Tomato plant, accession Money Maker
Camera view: vertical (180 deg); turntable rotation: 180 degrees
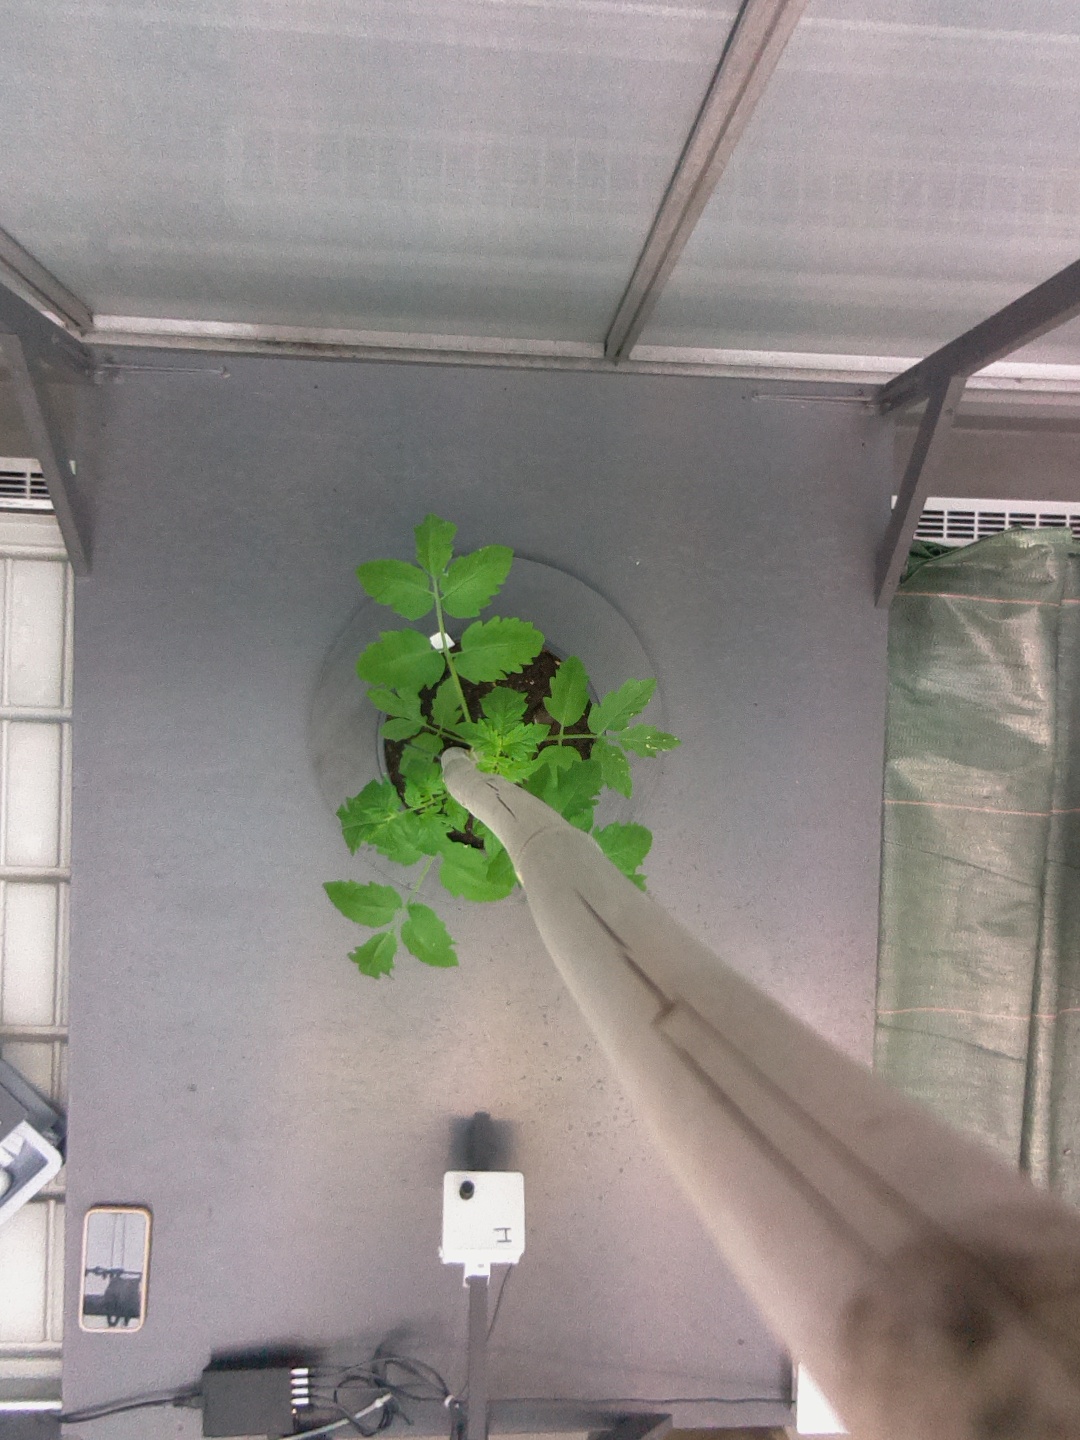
BBCH growth stage 13: 6 of true leaves visible